The Celebration

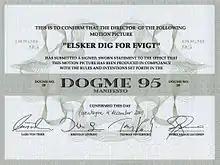
The Dogme 95 certificate of authenticity for Susanne Bier's "Open Hearts" (2002).

Some years after making the film, Vinterberg talked about its inspiration: a story told by a young man on a radio show hosted by . Vinterberg was told about the interview by the friend of a psychiatric nurse, who claimed to have treated the young man. He listened to the radio programme and asked the scriptwriter Mogens Rukov to write a screenplay on the events, as if it were the young man's own story. It was later revealed that the story was completely made up by the patient receiving mental care, though this seems highly unlikely in light of the film's deep and nuanced understanding of familial dynamics in the families of abused children.